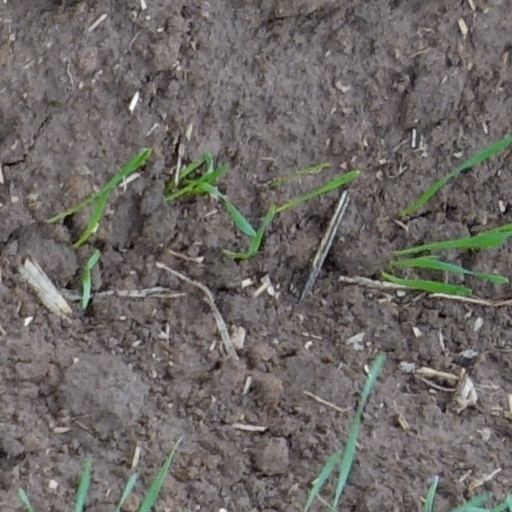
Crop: wheat